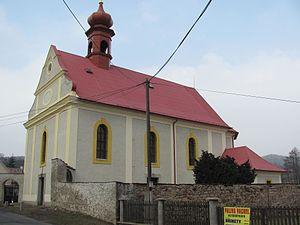
Děpoltovice est une commune du district et de la région de Karlovy Vary, en République tchèque. Sa population s'élevait à 377 habitants en 2018.